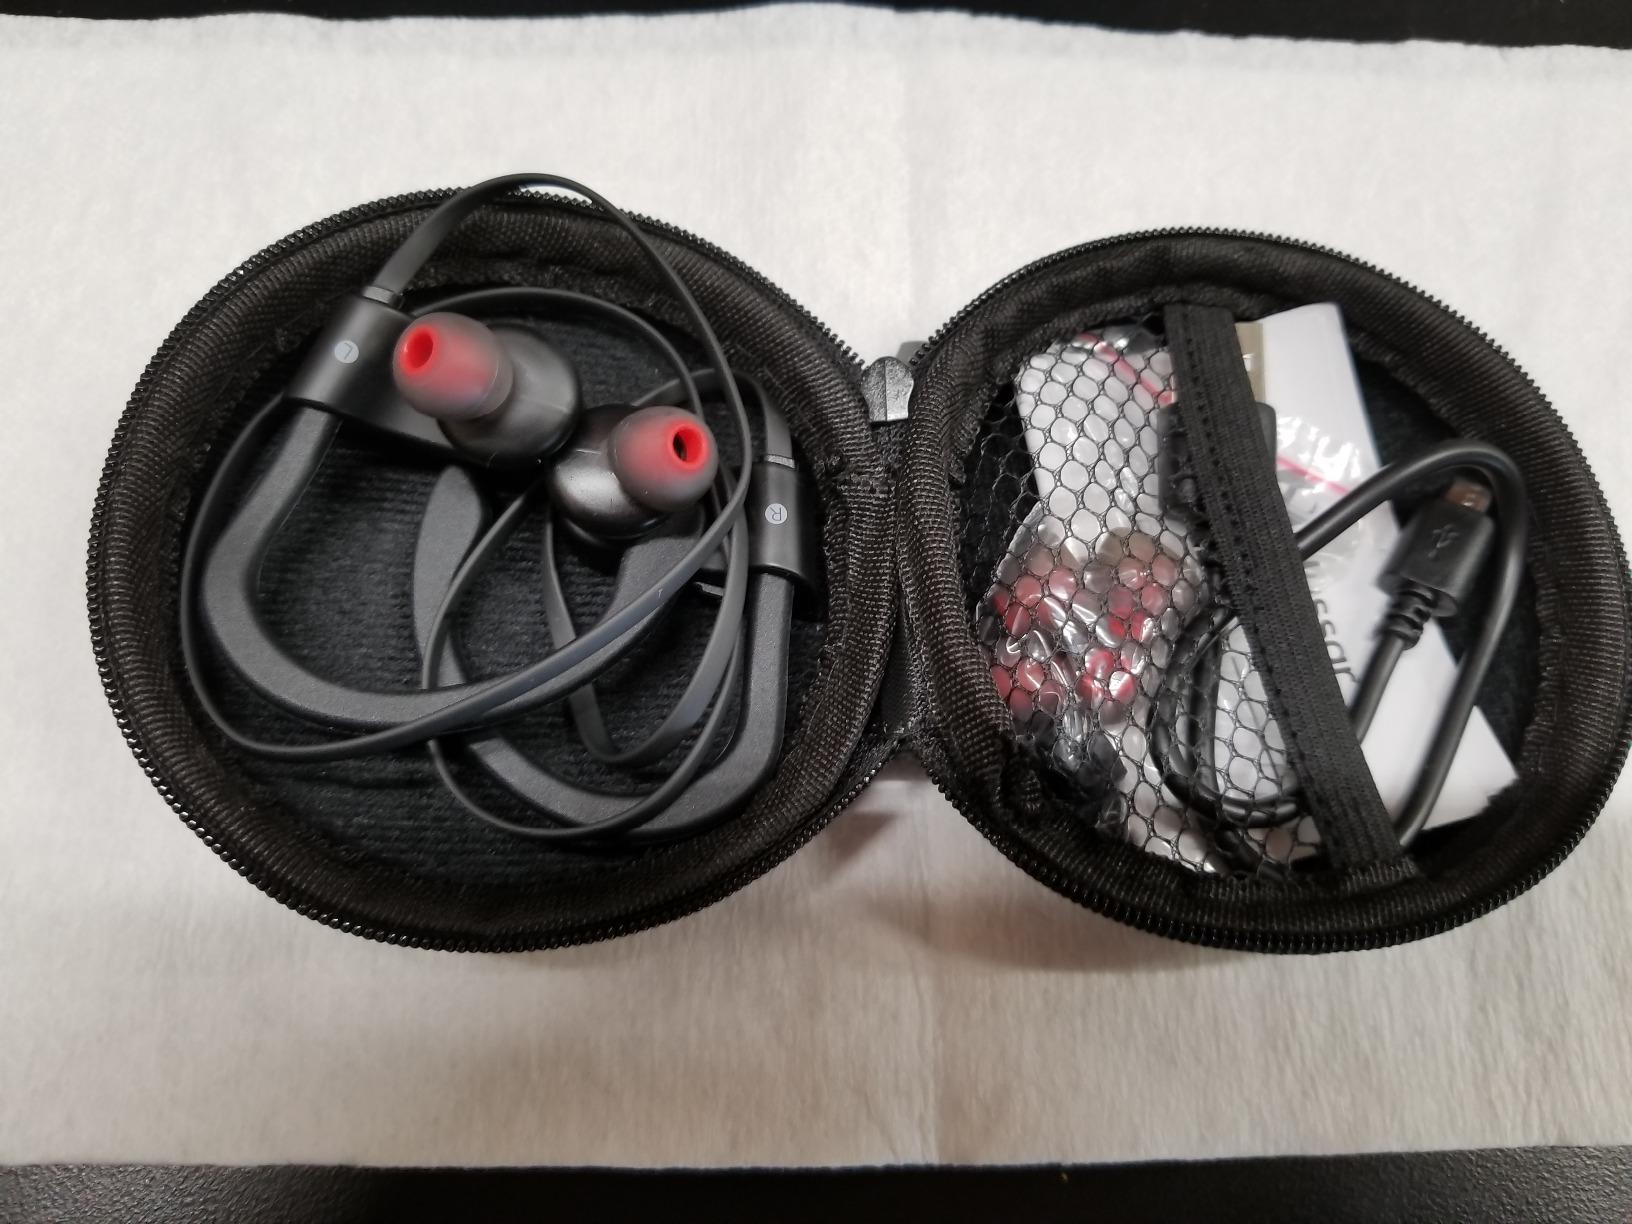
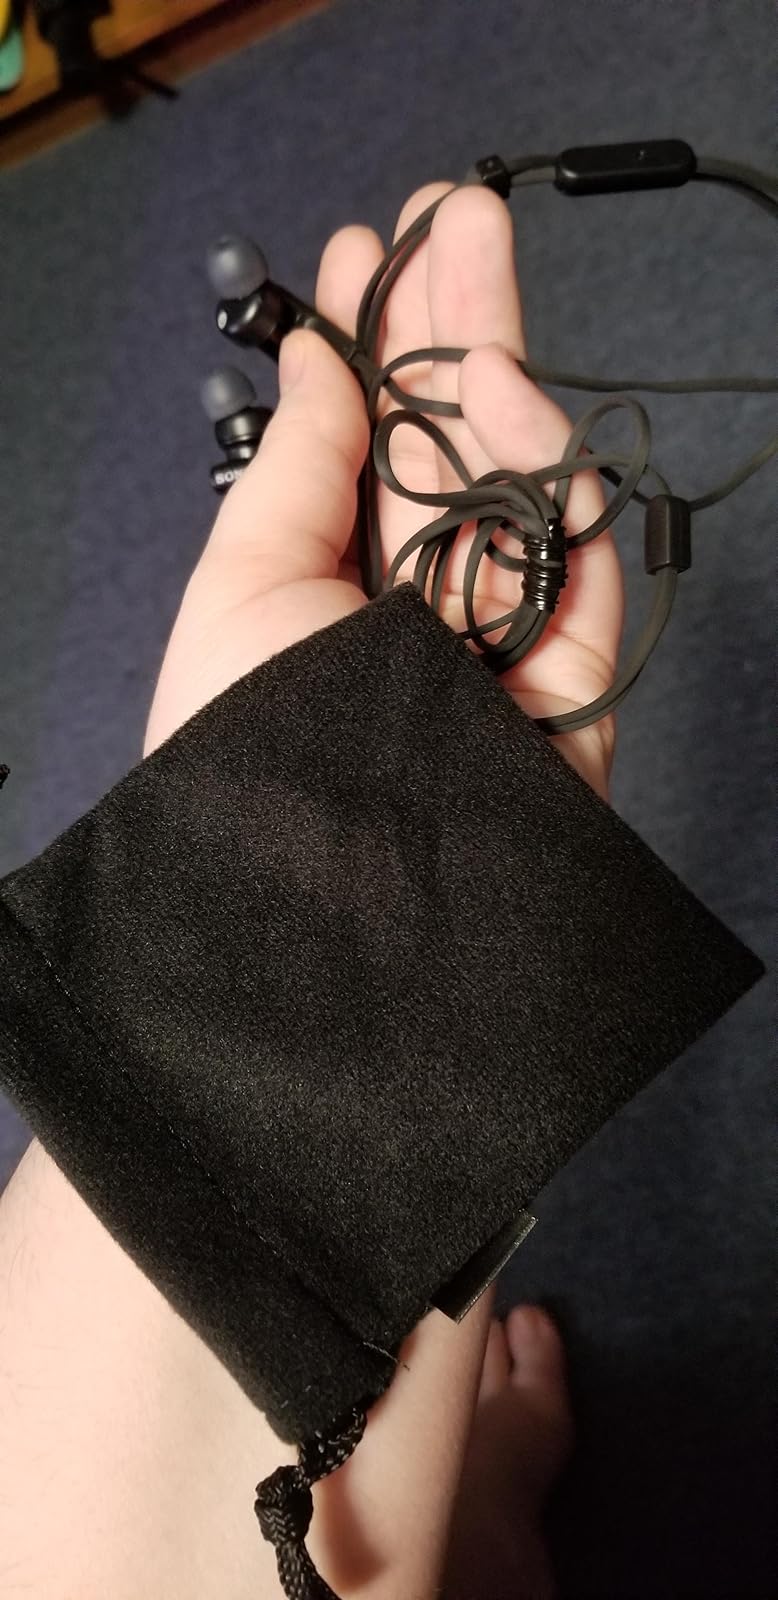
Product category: headphones
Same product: no